George J. Geis

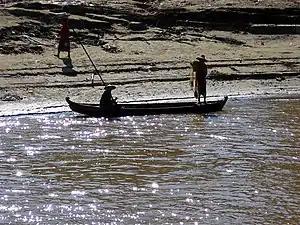
Kachin people on the Irrawaddy River

Gies made the difficult journey up the Irrawaddy River in the rainy season, and decided to establish a mission at Myitkyina. This was planned to become the headquarters of the Kachin District and the northern terminus of the Burma Railway. The first buildings of Geis' new mission were built by Christian converts from Bhamo.